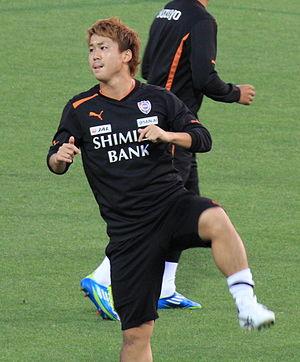
La saison 2012 du Sanfrecce Hiroshima est la 4ᵉ saison consécutive du club en première division du championnat du Japon et la 41ᵉ au sein de l'élite du football japonais.
Genki Omae est un footballeur japonais né le 10 décembre 1989. Il évolue au poste d'attaquant.